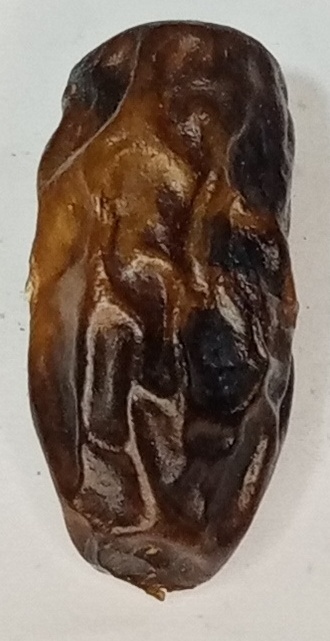
Variety: gajar
Size: small
Grade: grade-3